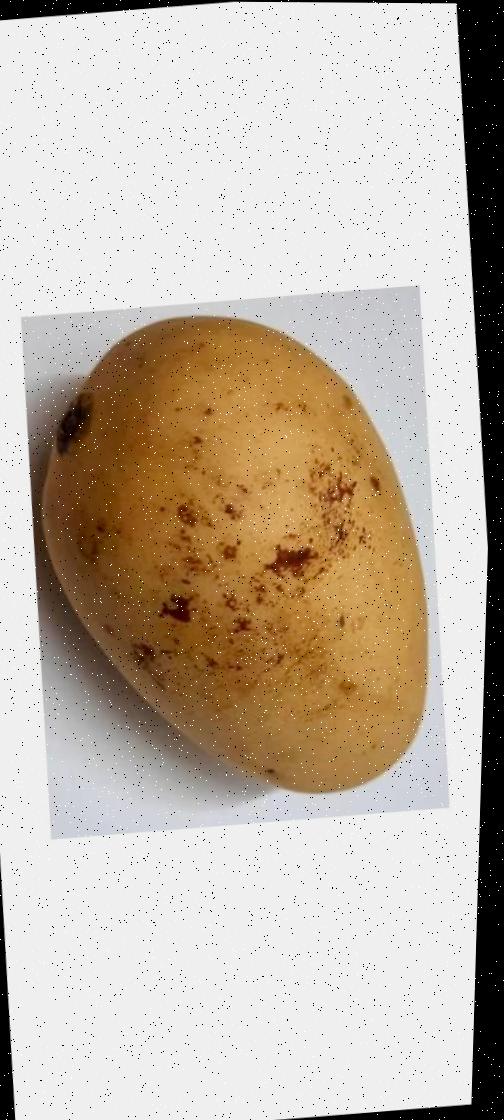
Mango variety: Katimon